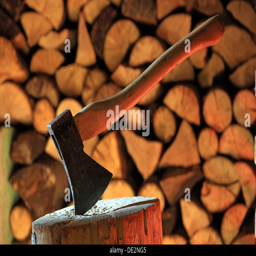
axe on a log , stacked firewood at the back